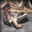
Label: frog